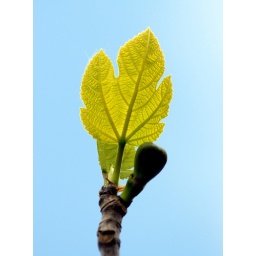
New figleaf & baby fig against a blue sky